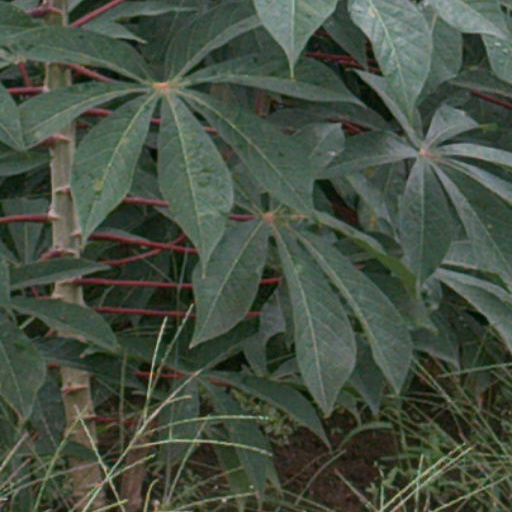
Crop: cassava